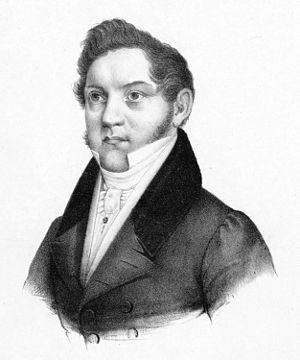
Carl Gottlieb Reissiger
Carl Gottlieb Reissiger var en tysk komponist. Han var bror til Friedrich August Reissiger.